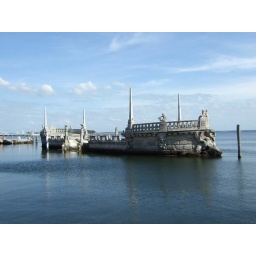
This concrete boat was out in the water, breaking waves to protect the house